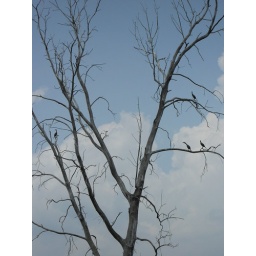
Cool birds in a tree. Some kind of ducks we think.